Mothers of Diyarbakır

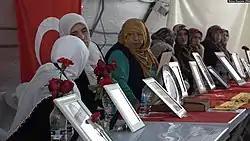
The sit-in of the mothers in 2020

Before the action in Diyarbakır, similar complaints arose from time to time from mothers urging their sons to surrender to the security authorities. Aytekin Yılmaz, a former PKK member who wrote books about the organization, said that some young Kurds voluntarily joined the PKK, while others under duress.